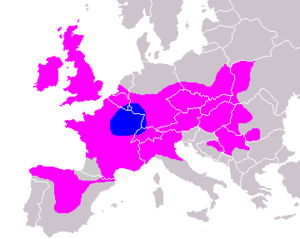
Keltere / Kelternes historie / Kelternes oprindelse og geografiske udbredelse
Blå: 1500-1000 f.Kr. Lilla omkring 400 f.Kr.
Kelterne er en betegnelse, der i dag referer til kulturer og sprog i Wales, Cornwall, England, Irland, Skotland, Isle of Man, Frankrig, Spanien og Portugal. Romerne kaldte dem gallere. Folk, der talte et gælisk sprog, som er en tidlig afart af keltisk, er også en brugbar definition af gallere.